Eurockéennes

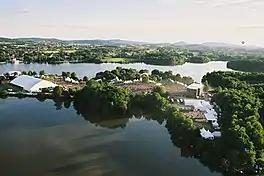
"Eurockéennes" festival at the Malsaucy site

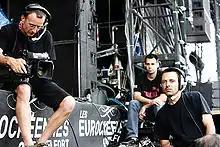

1989 marked the first time round for the festival, when it went under the name "Le Ballon - Territoire de musiques", named after the nearby Ballon d'Alsace. The festival was organised to take place on the Ballon d'Alsace, but the peninsula on the Malsaucy lake was chosen in the end, because it was easier to link by car, bus and even train. It was the brainchild of the Conseil général of the Territoire de Belfort, who wanted to dynamise their "département" with a big cultural event for its youths.